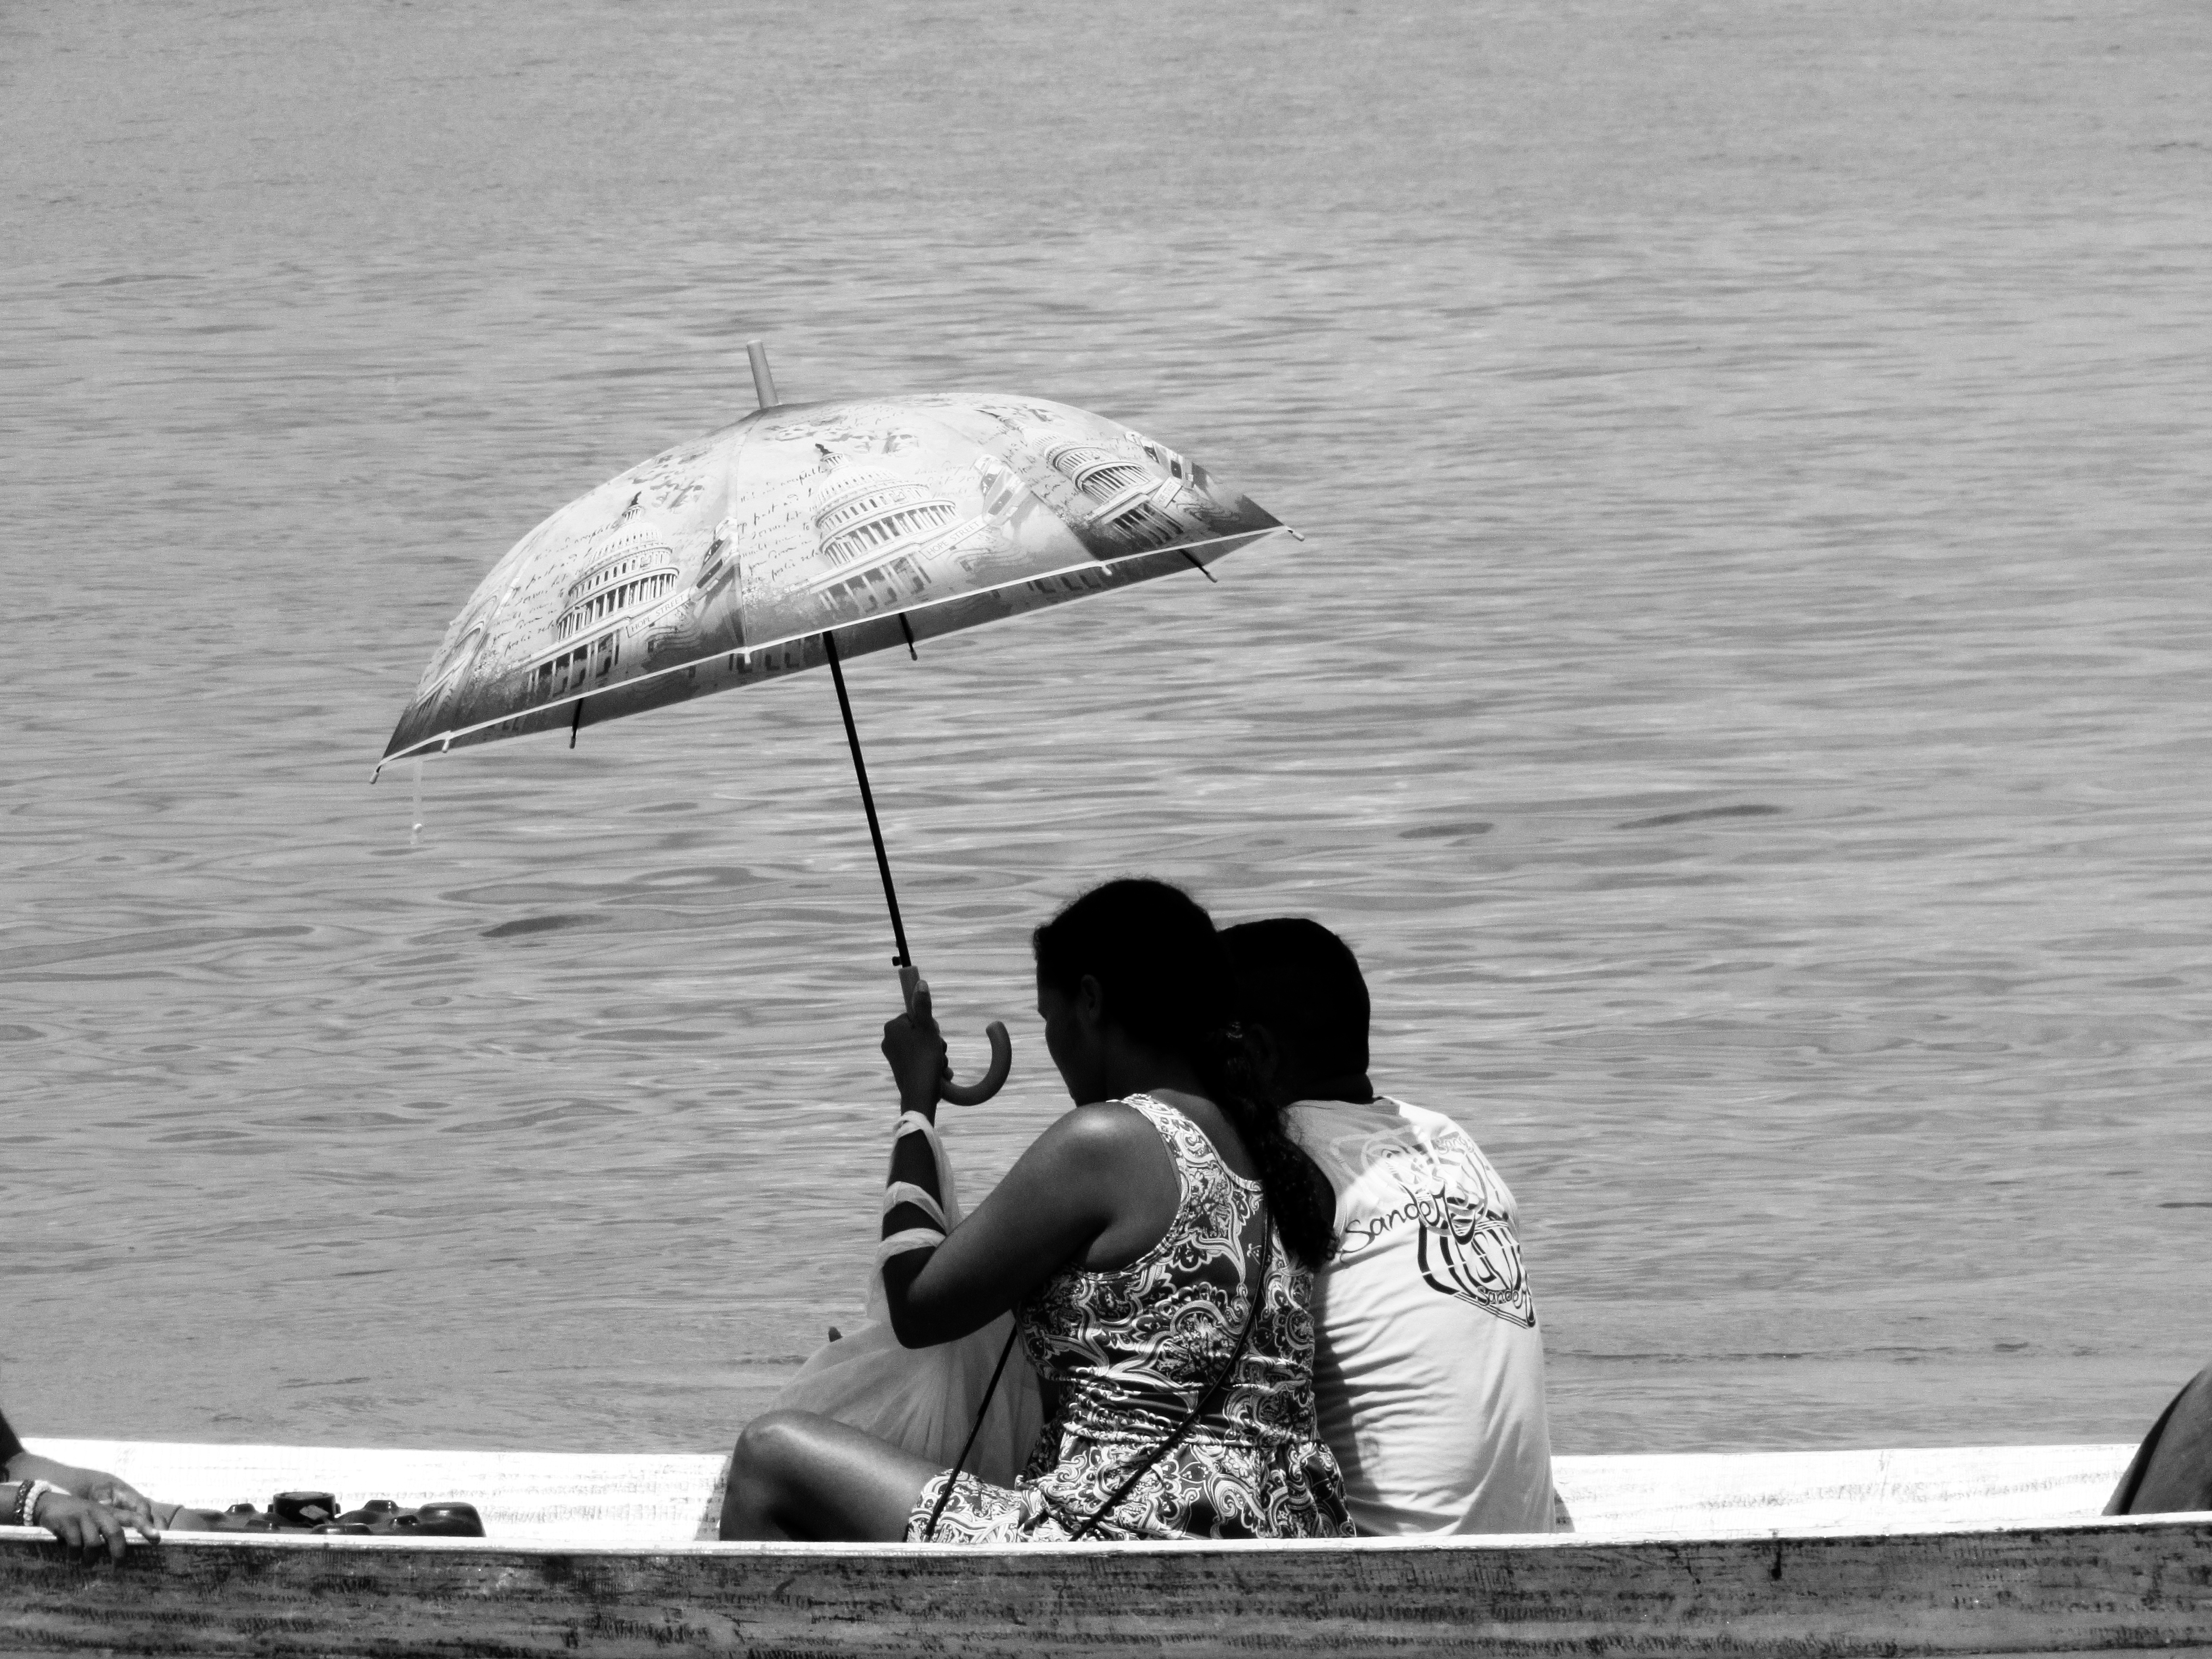
amazon, brazil, nature, river, people, water, white, black and white, sea, monochrome photography, photography, vacation, monochrome, recreation, umbrella, sky, beach, ocean